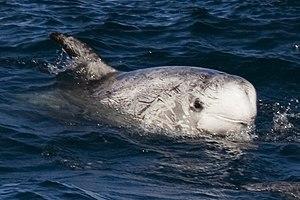
Cette liste commentée recense la mammalofaune de l'Inde et des îles asiatiques appartenant à l'Inde par genre, famille et ordre.
Voici la liste des espèces de mammifères indigènes signalés au Mexique. En septembre 2014, il y a 536 espèces de mammifères ou sous-espèces répertoriées. D'après les données de l'UICN, le Mexique a des espèces de mammifères non cétacés 23 % de plus que les États-Unis et le Canada réunis dans une zone seulement 10 % aussi large, ou la densité des espèces de plus de douze fois supérieure à celle de ses voisins du nord. La biodiversité des mammifères haute du Mexique est en partie le reflet de la vaste gamme de biomes présents sur ses gammes de latitude, climatiques et d'altitude, de la forêt tropicale de plaine de désert tempéré à montane forêt de la alpage. L'augmentation générale de la biodiversité terrestre se déplaçant vers l'équateur est un autre facteur important dans la comparaison. Mexique comprend beaucoup de la Mésoamérique et bois de pins et chênes de Madrean points chauds de la biodiversité. Du point de vue biogéographique, la plupart du Mexique est lié au reste de l'Amérique du Nord dans le cadre de l'écozone néarctique. Toutefois, les plaines du Sud du Mexique sont liées avec l'Amérique centrale et l'Amérique du Sud dans le cadre de l'écozone néotropique.
Le Dauphin de Risso est une espèce de cétacés de la famille des Delphinidae. Le nom vernaculaire de l'espèce, découverte par Georges Cuvier en 1812, commémore le naturaliste Antoine Risso. C'est la seule espèce du genre Grampus.